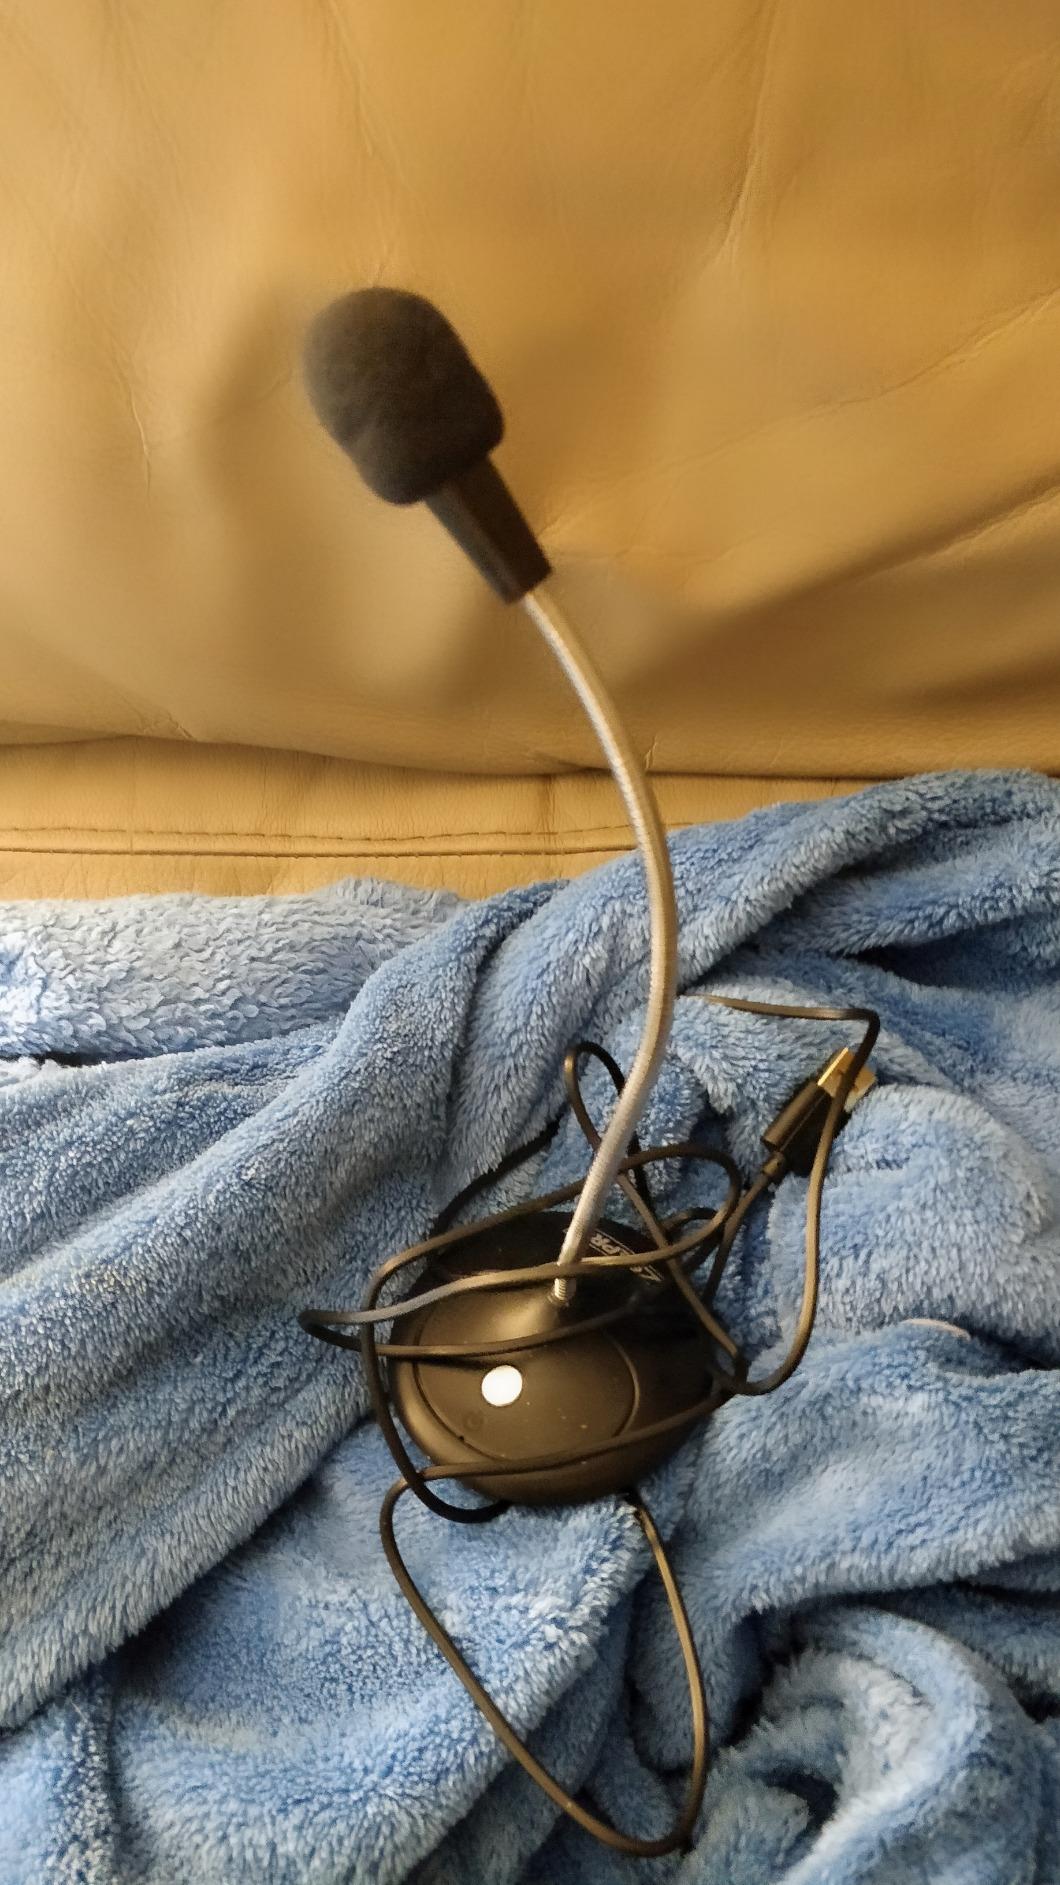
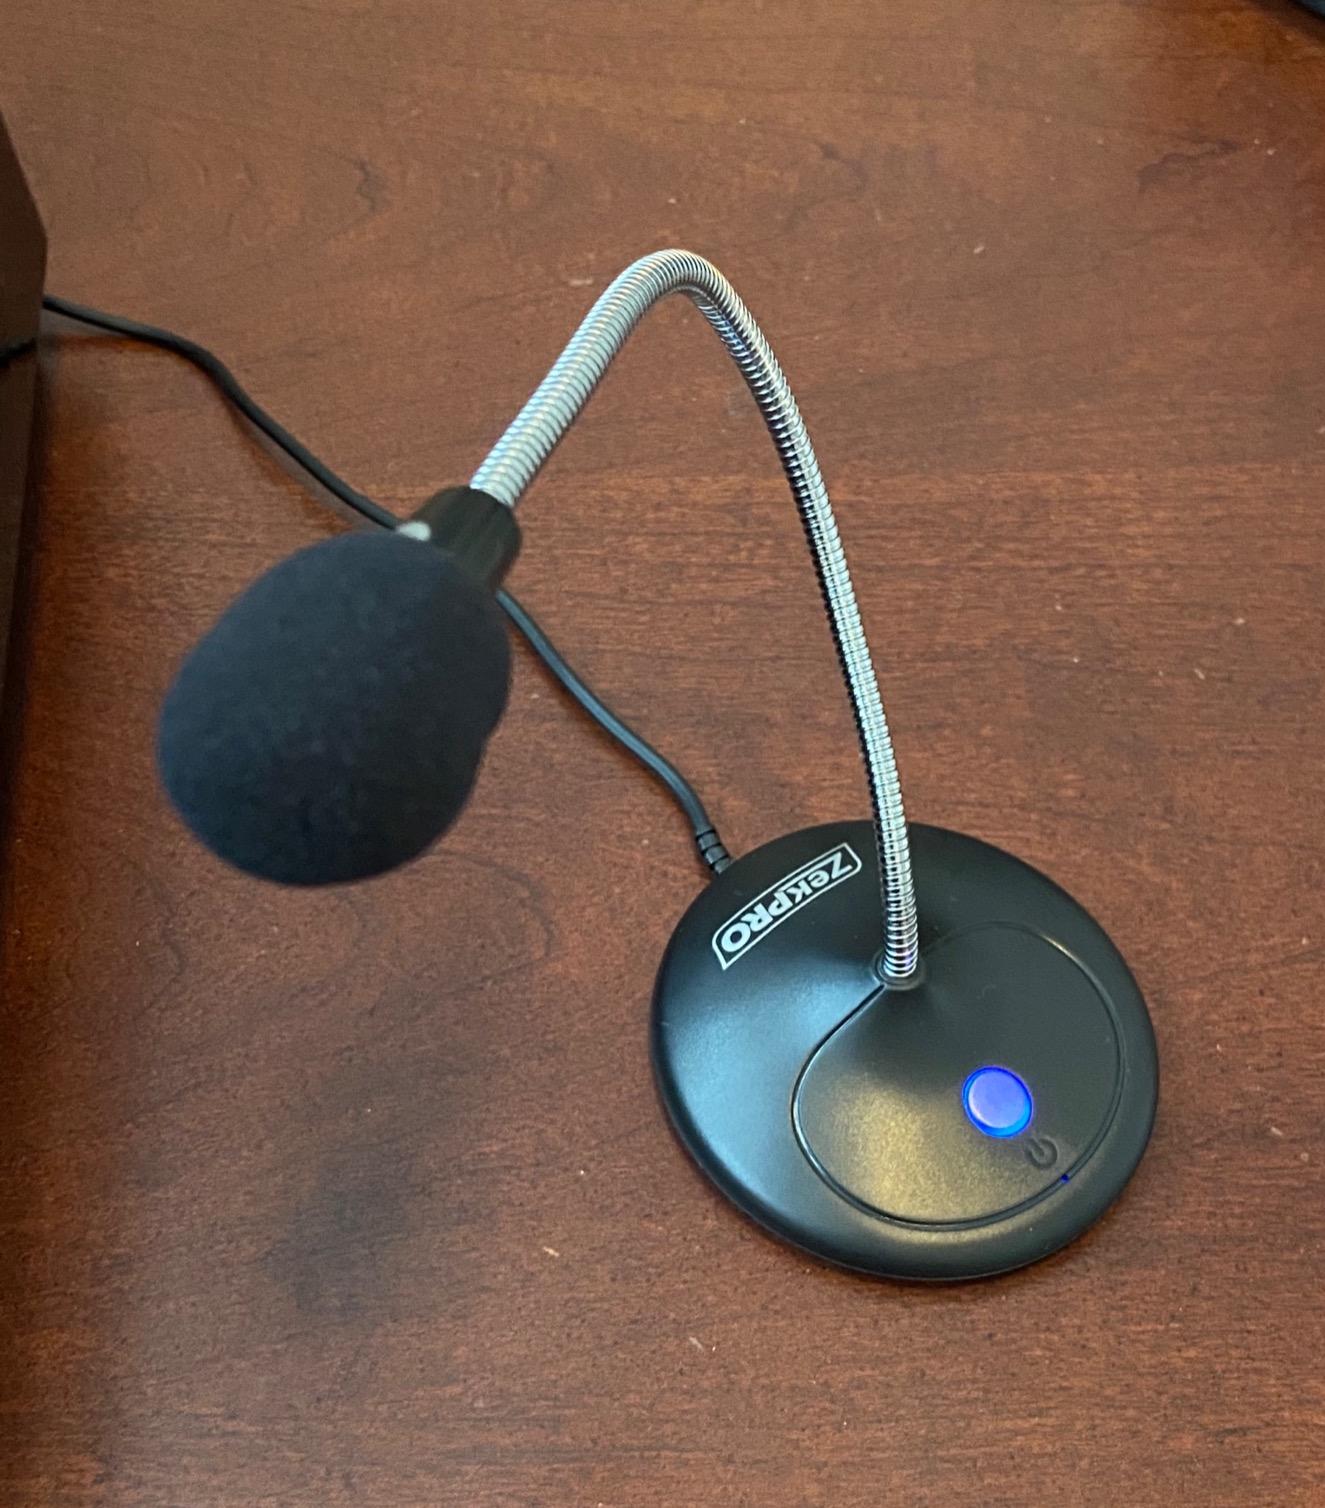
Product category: microphone
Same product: yes